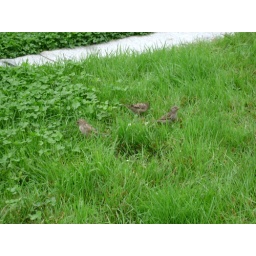
hundreds of them eating in the grass